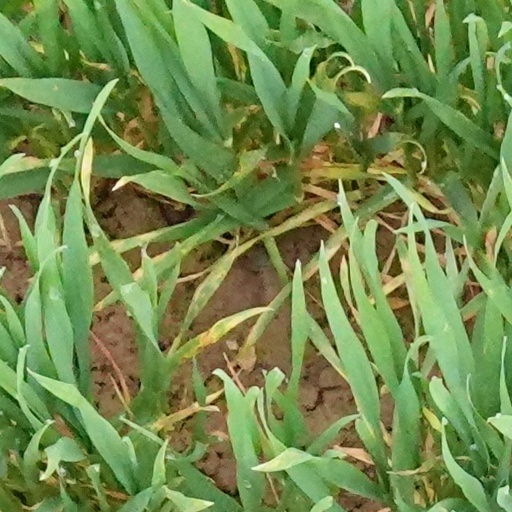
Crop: wheat